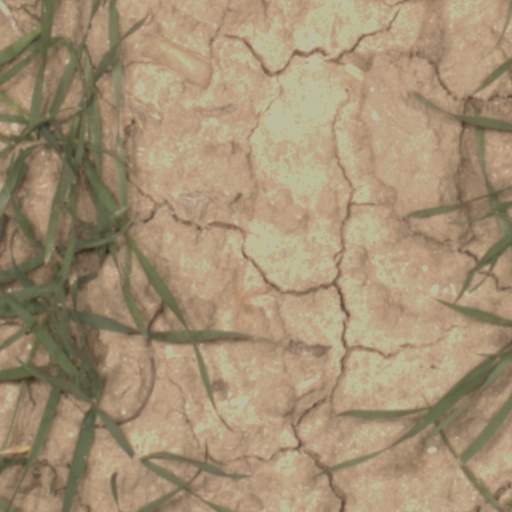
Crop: wheat